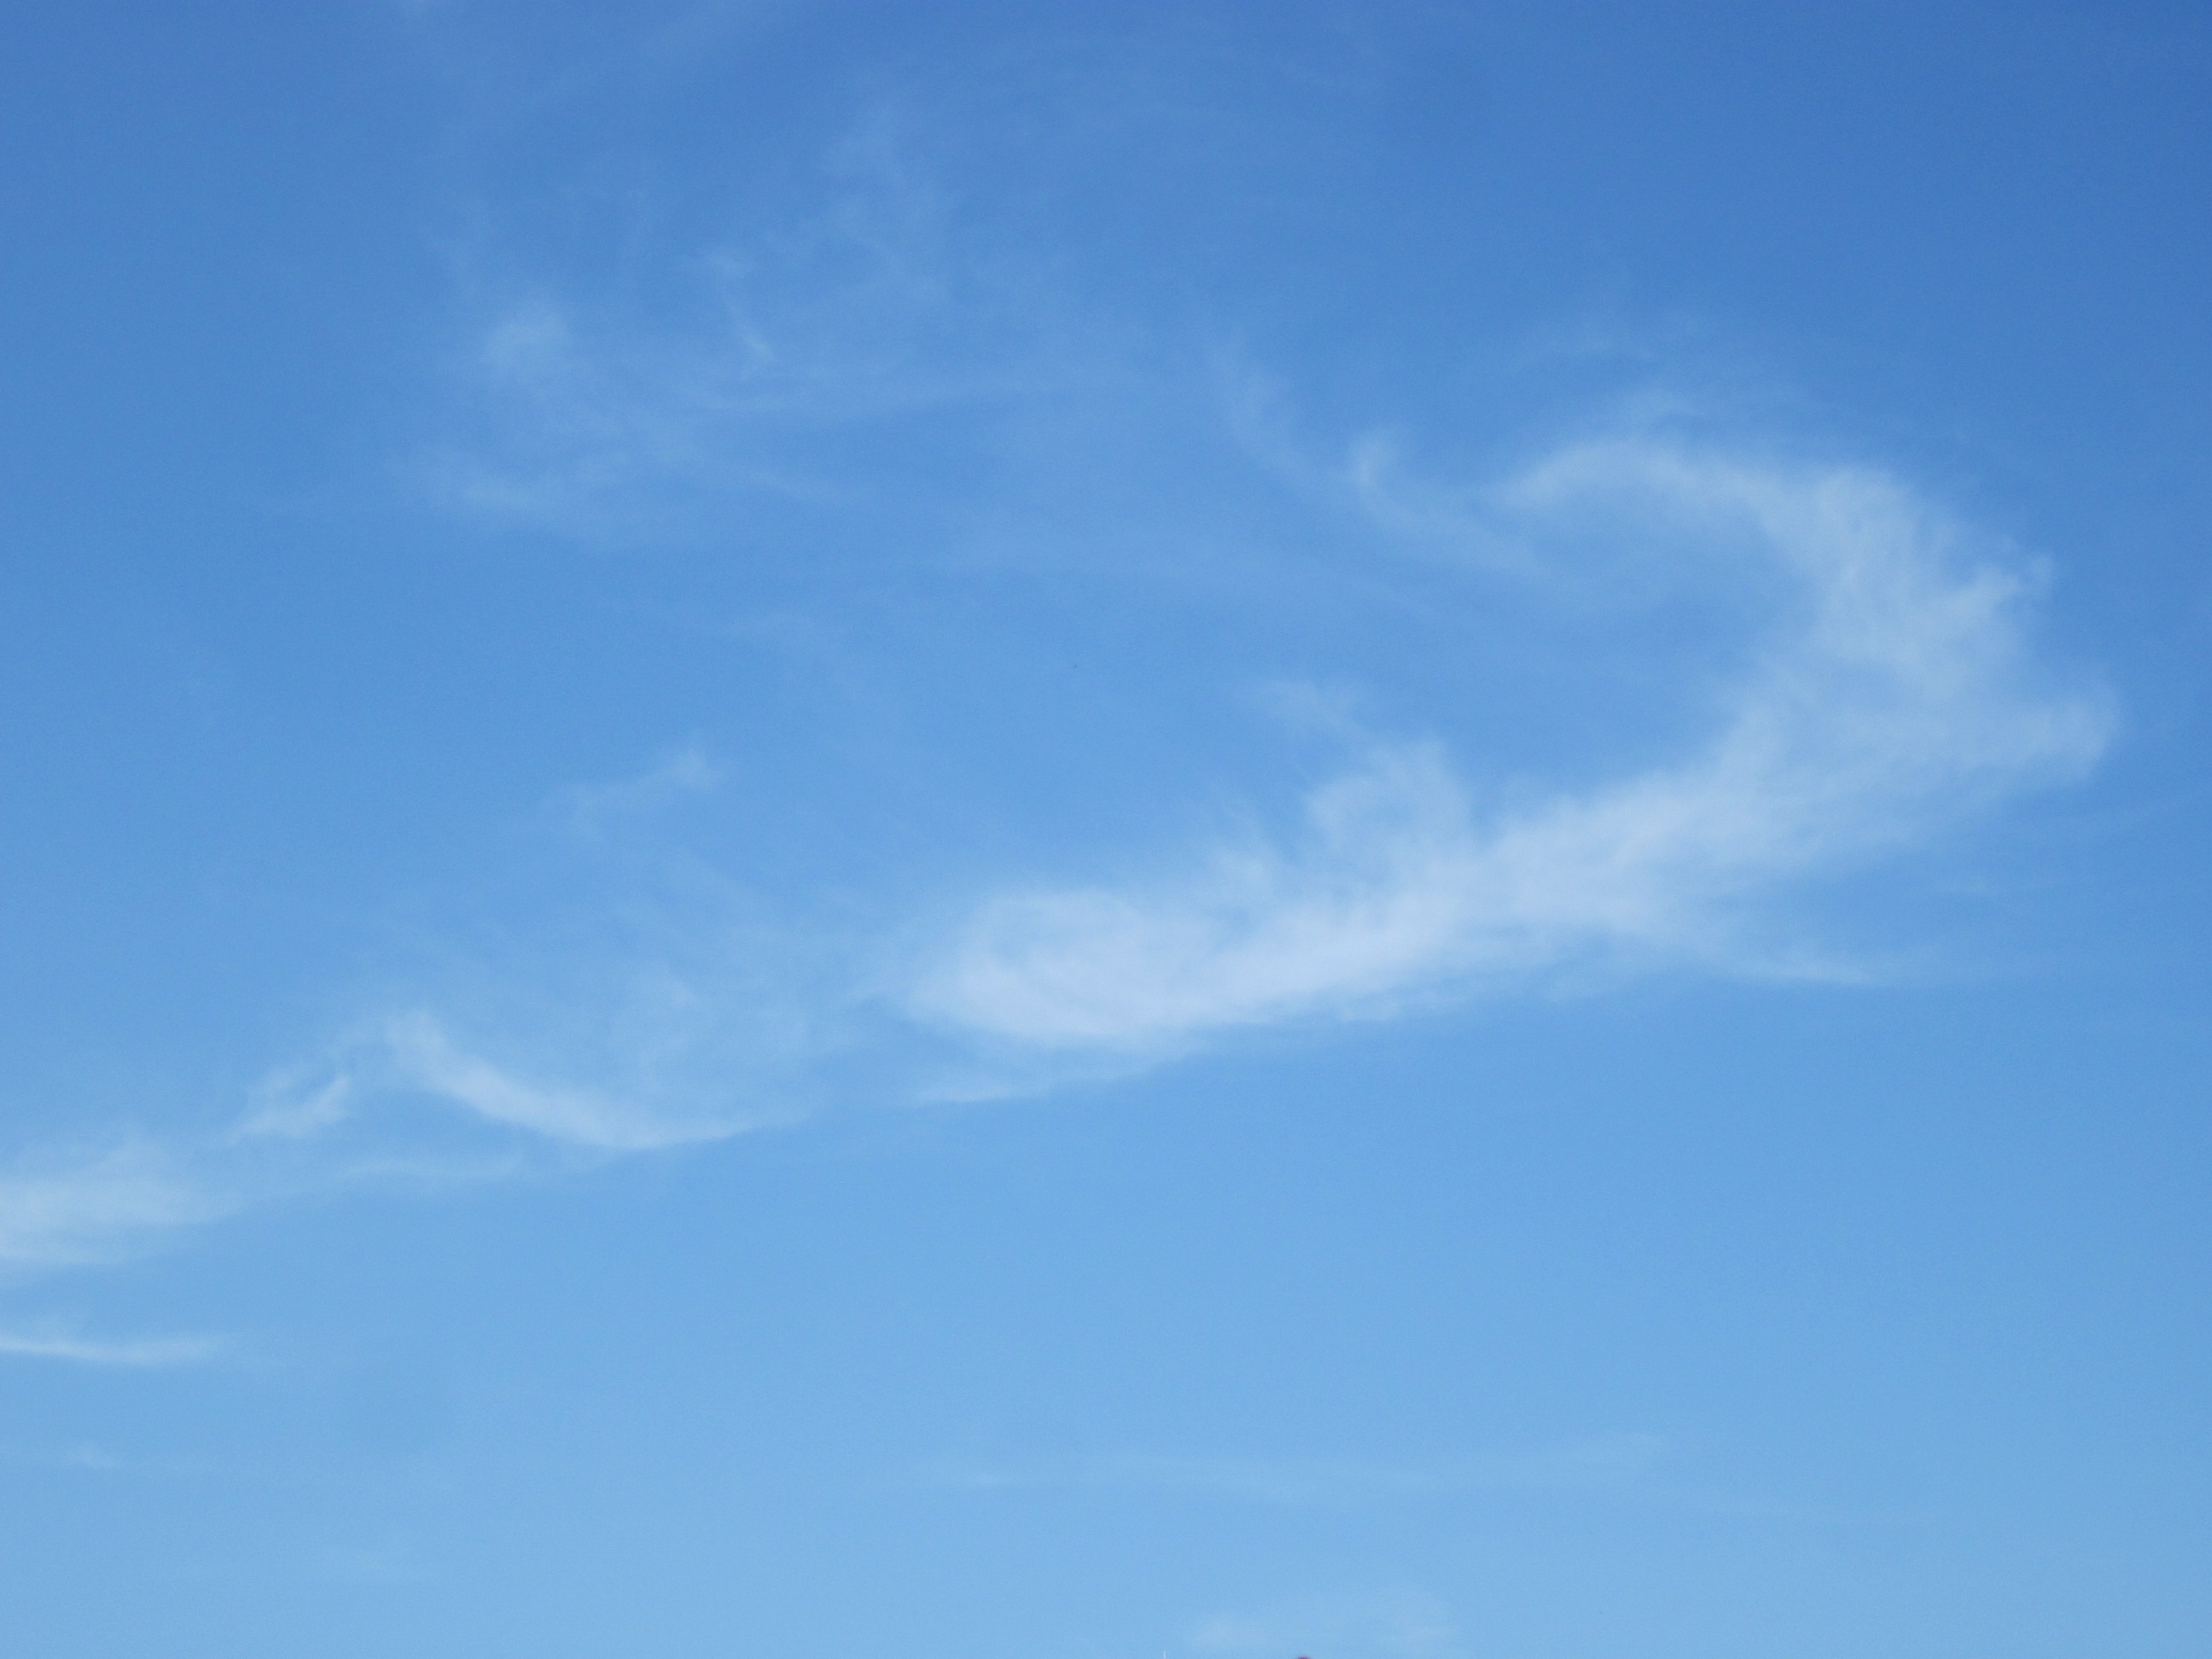
landscape, nature, horizon, light, cloud, sky, white, cloudy, atmosphere, alone, mystical, summer, daytime, live, spring, color, flight, weather, cumulus, holiday, romance, romantic, blue, rest, lonely, lighting, heat, lichtspiel, background image, clouds, sleep, fantastic, relaxation, meditation, holidays, loneliness, bright, wide, beautiful, hell, mood, enchanted, silent, idyll, spring dress, harmony, atmospheric, dark clouds, clouds form, weather mood, fr hlingsanfang, above the clouds, cumulus clouds, lightweight, summer day, meteorological phenomenon, wonders, cloud white, atmosphere of earth, wolkentier, cloud figure, sky meet, mystery play